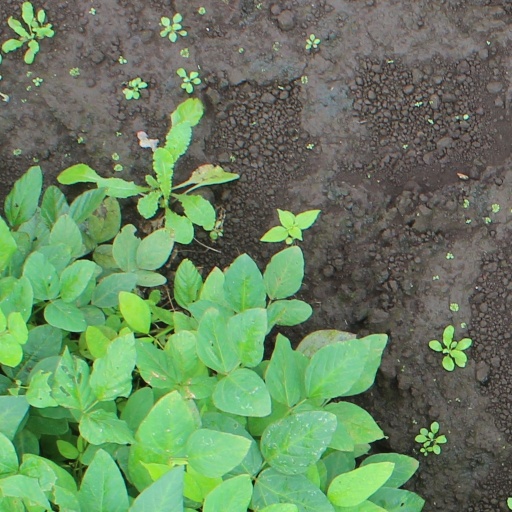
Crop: soybean